BNC connector

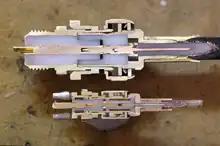
Section through BNC and HD-BNC connectors

BNC connectors are commonly used in electronics, but in some applications they are being replaced by LEMO 00 miniature connectors which allow for significantly higher densities. In video broadcast industry, the DIN 1.0/2.3 and the HD-BNC connector are used for higher density products